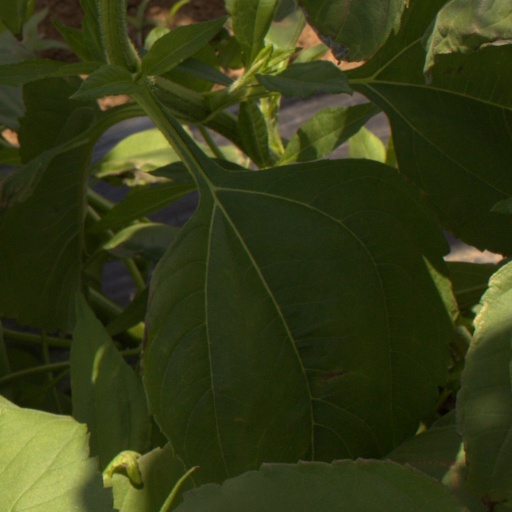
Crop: Jerusalem artichoke